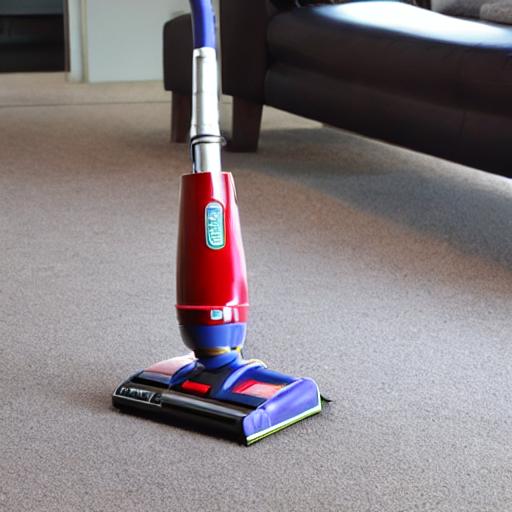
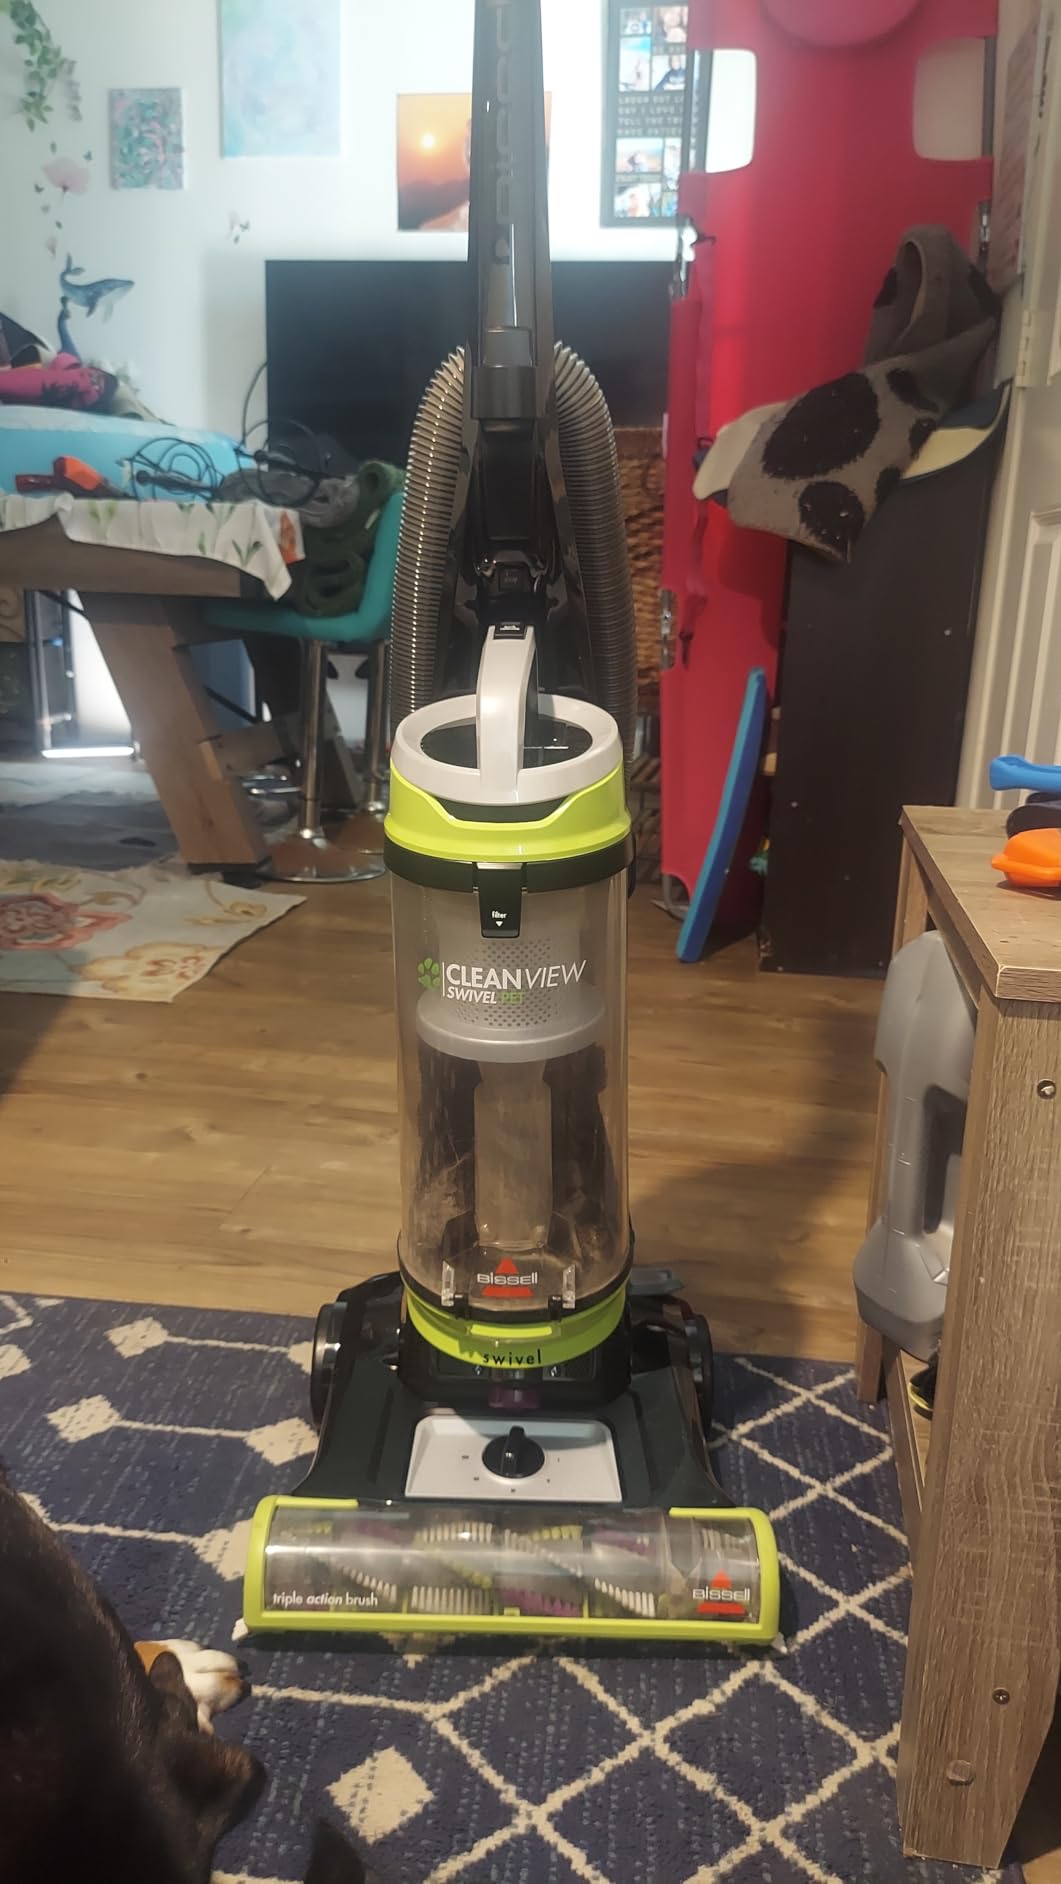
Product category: items_vacuum
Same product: no